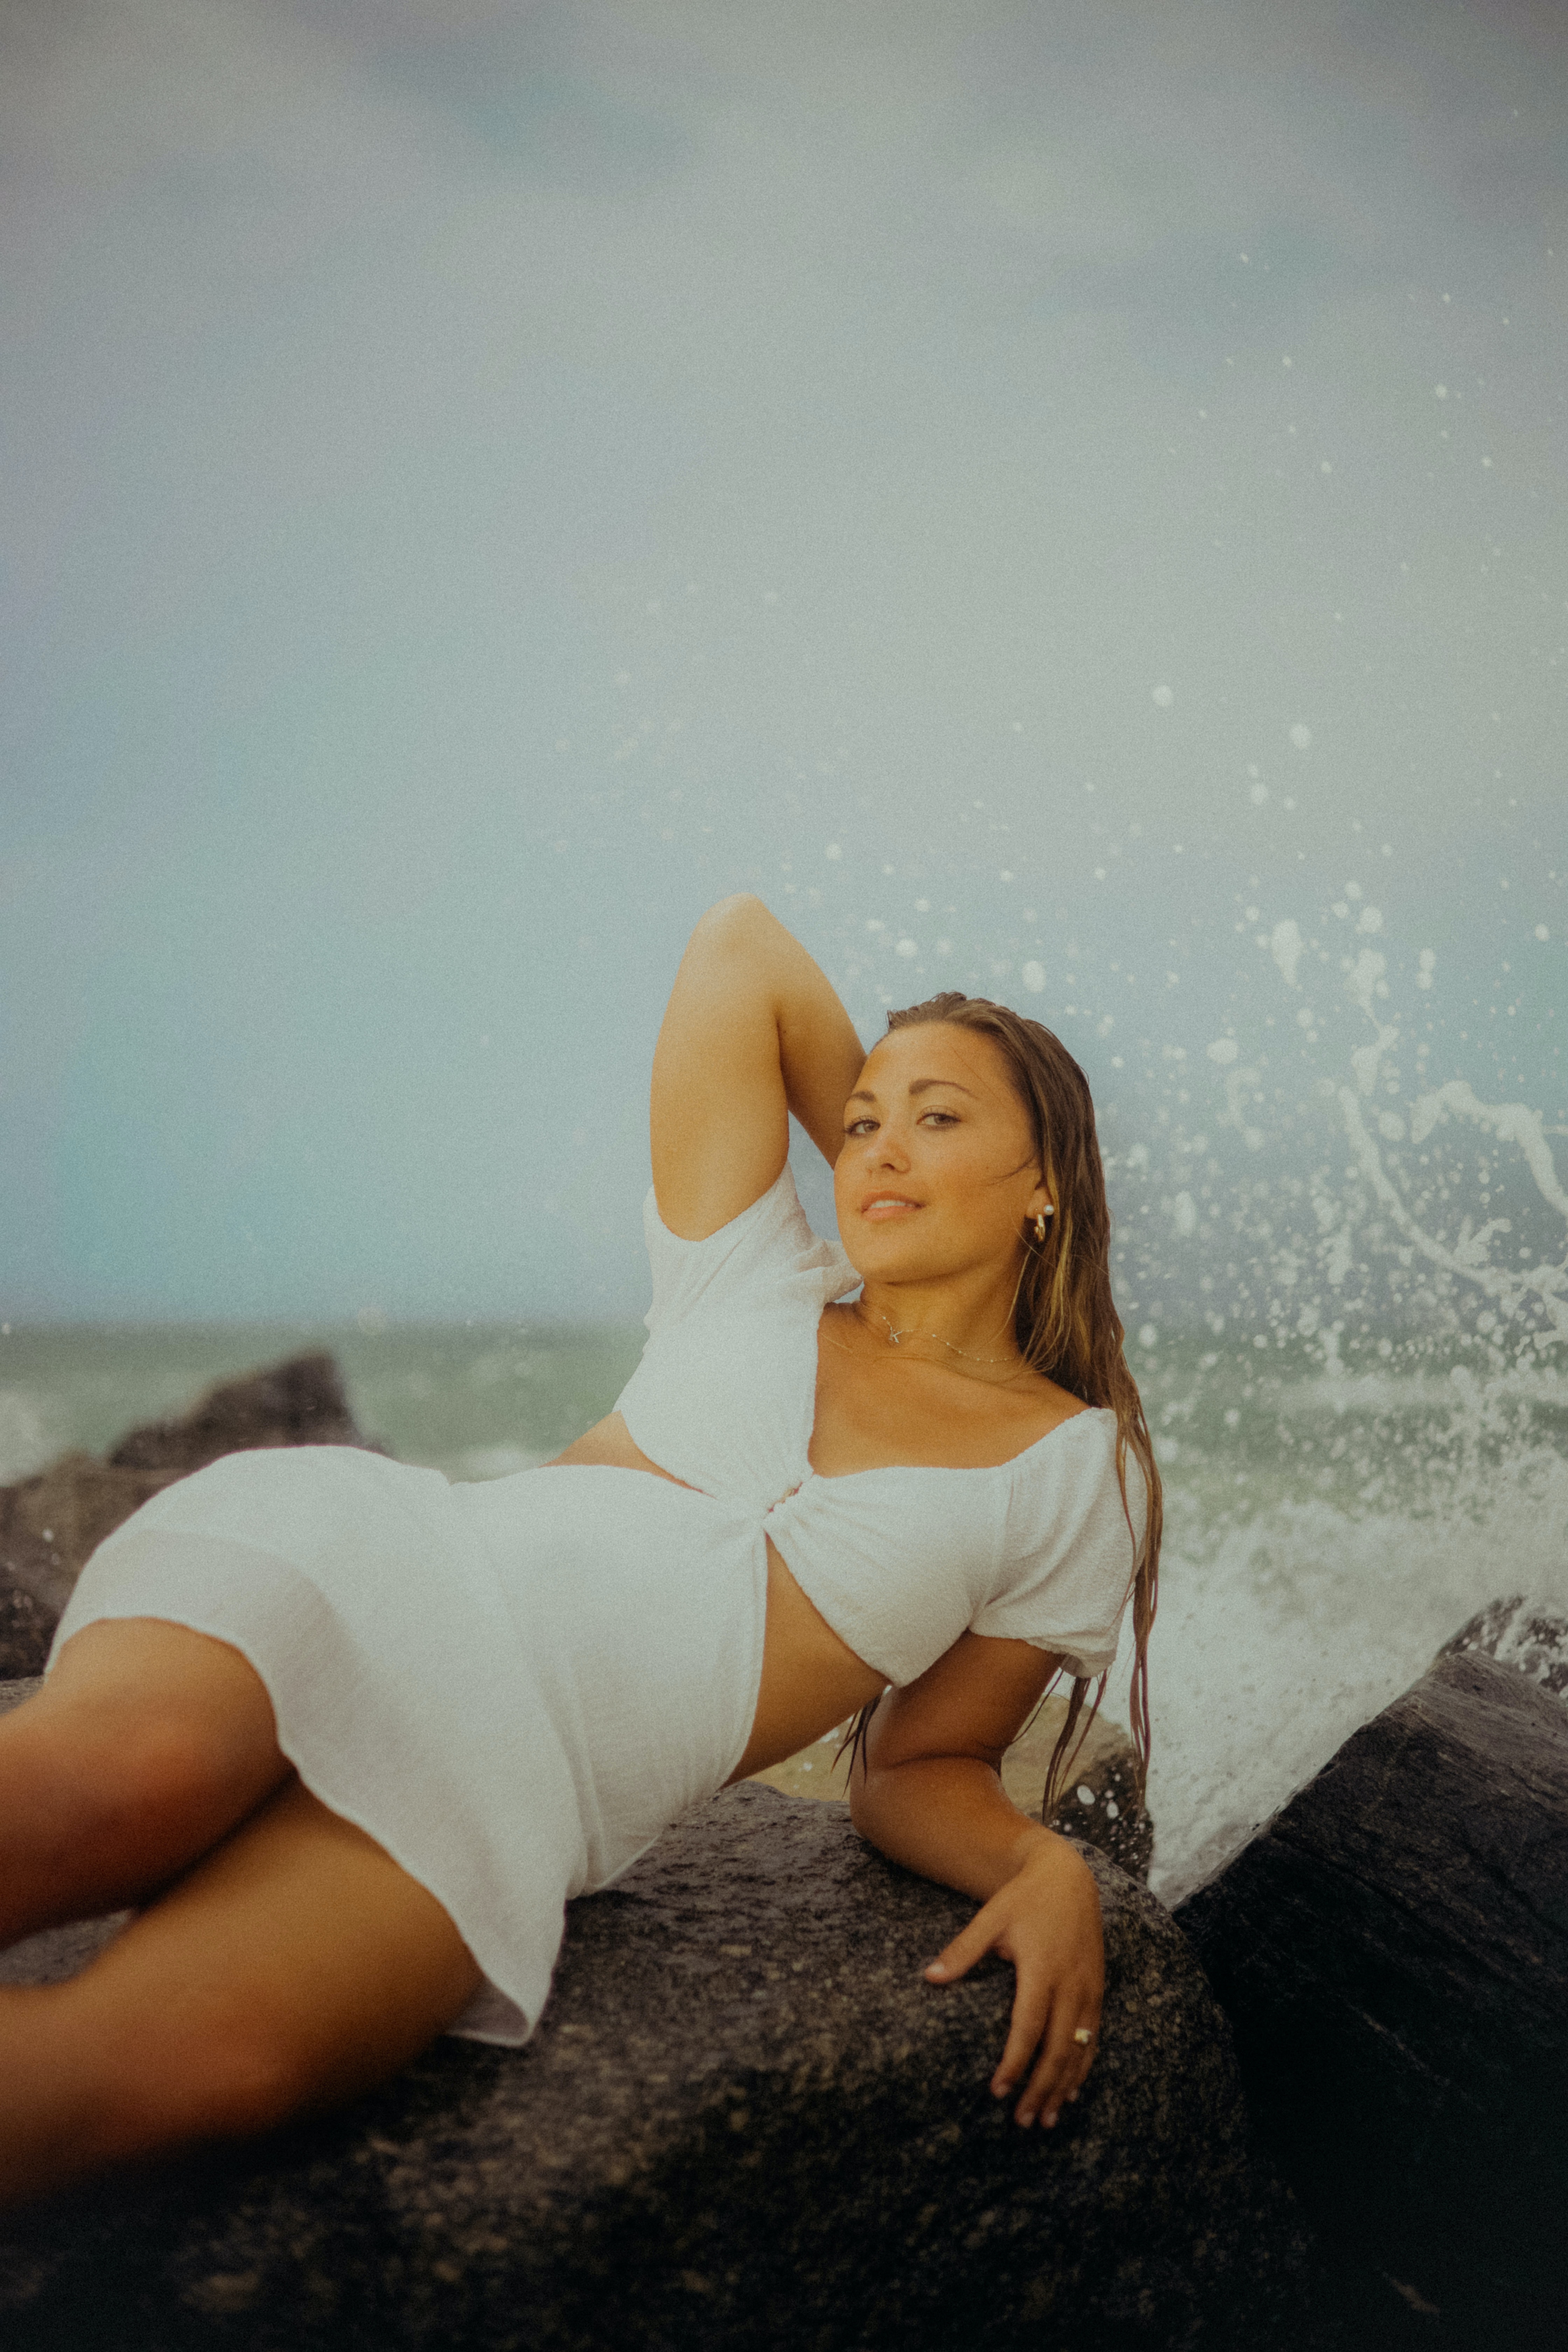
woman, sky, cloud, shoulder, flash photography, happy, People in nature, comfort, thigh, knee, black hair, leisure, long hair, human leg, landscape, brassiere, horizon, shorts, blond, art model, barefoot, lingerie, sitting, undergarment, abdomen, brown hair, waist, navel, fun, chest, physical fitness, ocean, grass, portrait photography, fashion model, wave, bikini, photo shoot, sea, vacation, sand